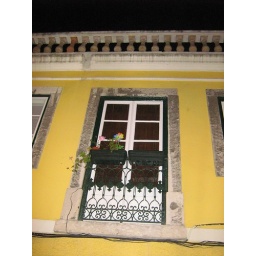
window in a yellow house - night (narrow street)